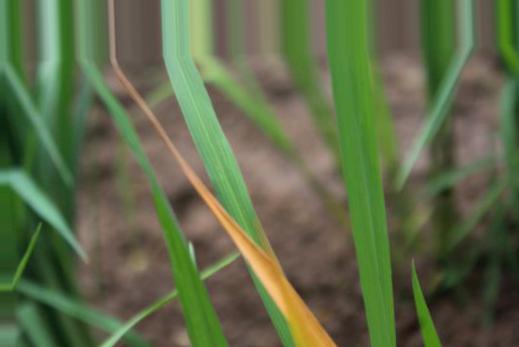
Nhãn: Tungro virus